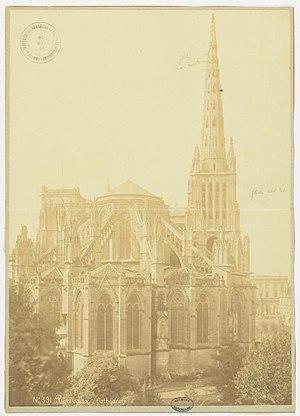
Séraphin-Médéric Mieusement est un photographe français de monuments historiques et d'édifices religieux.
La cathédrale primatiale Saint-André de Bordeaux, située sur la place Pey-Berland, est le lieu de culte le plus imposant de Bordeaux. Il s'agit de l'église-cathédrale de l'archidiocèse de Bordeaux. Elle fut consacrée le 1er mai 1096 par le pape Urbain II, en tournée pour prêcher la Première Croisade. Elle a été reconstruite dans le style gothique du XIIᵉ au XVIᵉ siècle. Dans cette église furent célébrés deux mariages royaux, en 1137, le mariage d'Aliénor d'Aquitaine, alors âgée de quinze ans, avec le futur Louis VII, roi des Francs et en novembre 1615 le mariage d'Anne d'Autriche, Infante d'Espagne et de Louis XIII, roi de France et de Navarre.